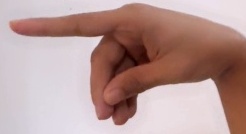
ASL sign: P